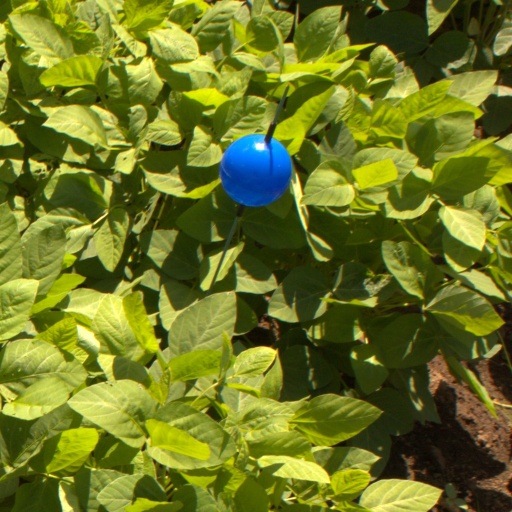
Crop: soybean